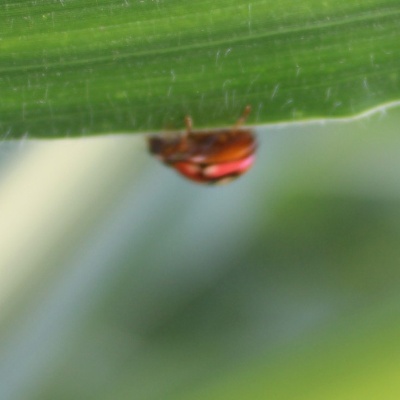
Crop: Maize
Condition: leaf beetle